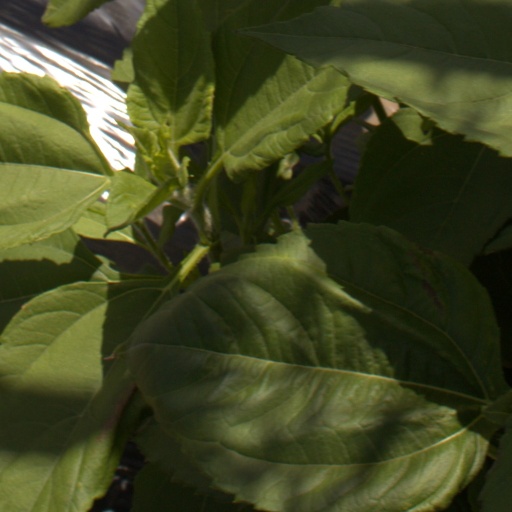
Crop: Jerusalem artichoke